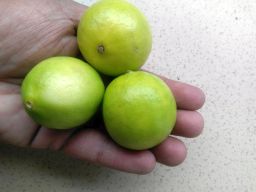
Fruit: Lime
Quality: Good